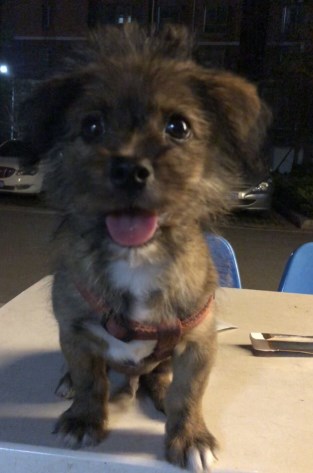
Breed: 2342-n000102-miniature_schnauzer